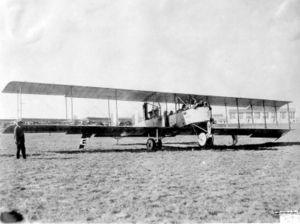
Caproni était un groupe industriel italien, fondé par Gianni Caproni, qui développa son activité entre 1908 et 1945 dans le domaine de l'aviation, puis naval, avant de se reconvertir vers la moto durant les années 1950.
Le Caproni Ca.3 était un bombardier lourd italien de la Première Guerre mondiale. Il fut développé par l'italien Giovanni Battista Caproni qui commença dès 1913 à construire des avions géants. Durant la Première Guerre mondiale, il a construit un grand nombre de bombardiers du type Ca.1 à Ca.5.
La Première Guerre mondiale voit le plein essor des premiers avions militaires, après de timides tâtonnements et utilisations avant guerre.